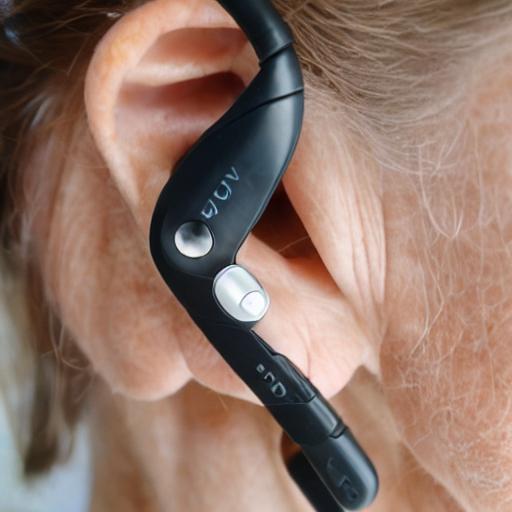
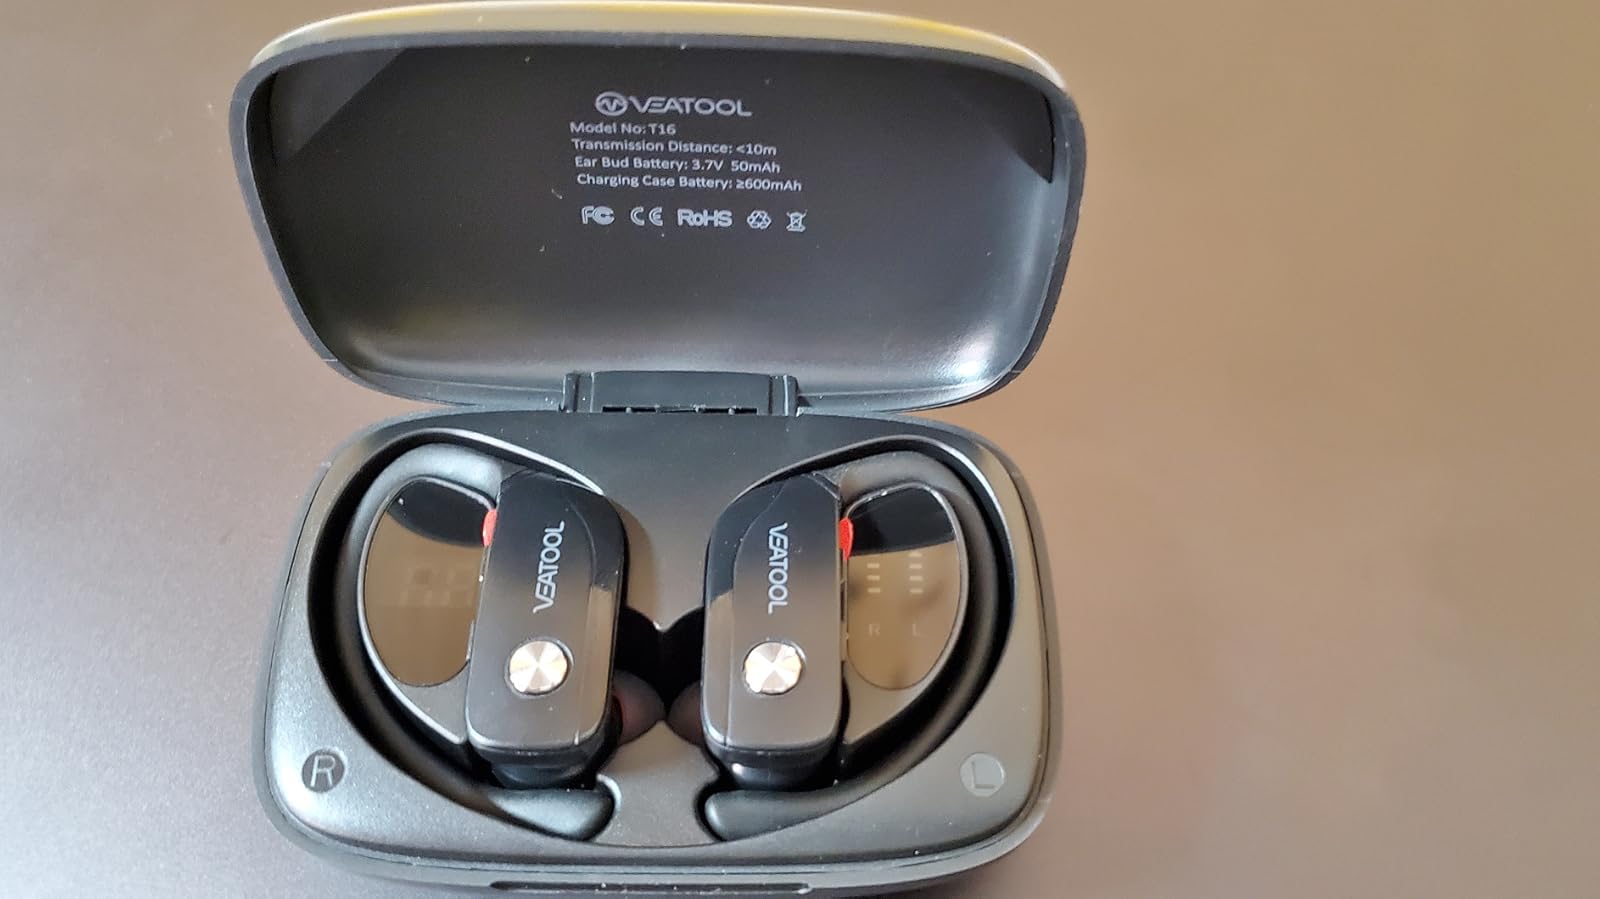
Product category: earbuds
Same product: no